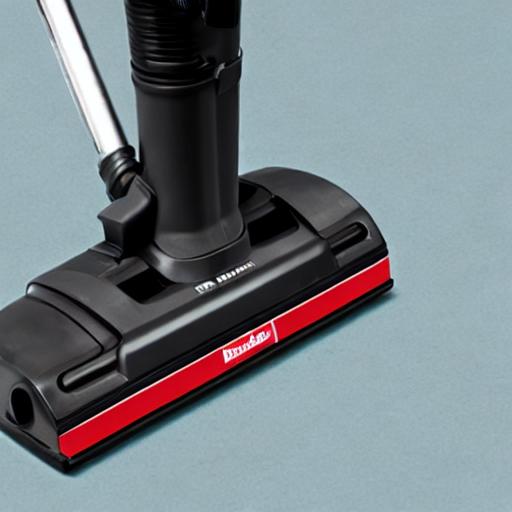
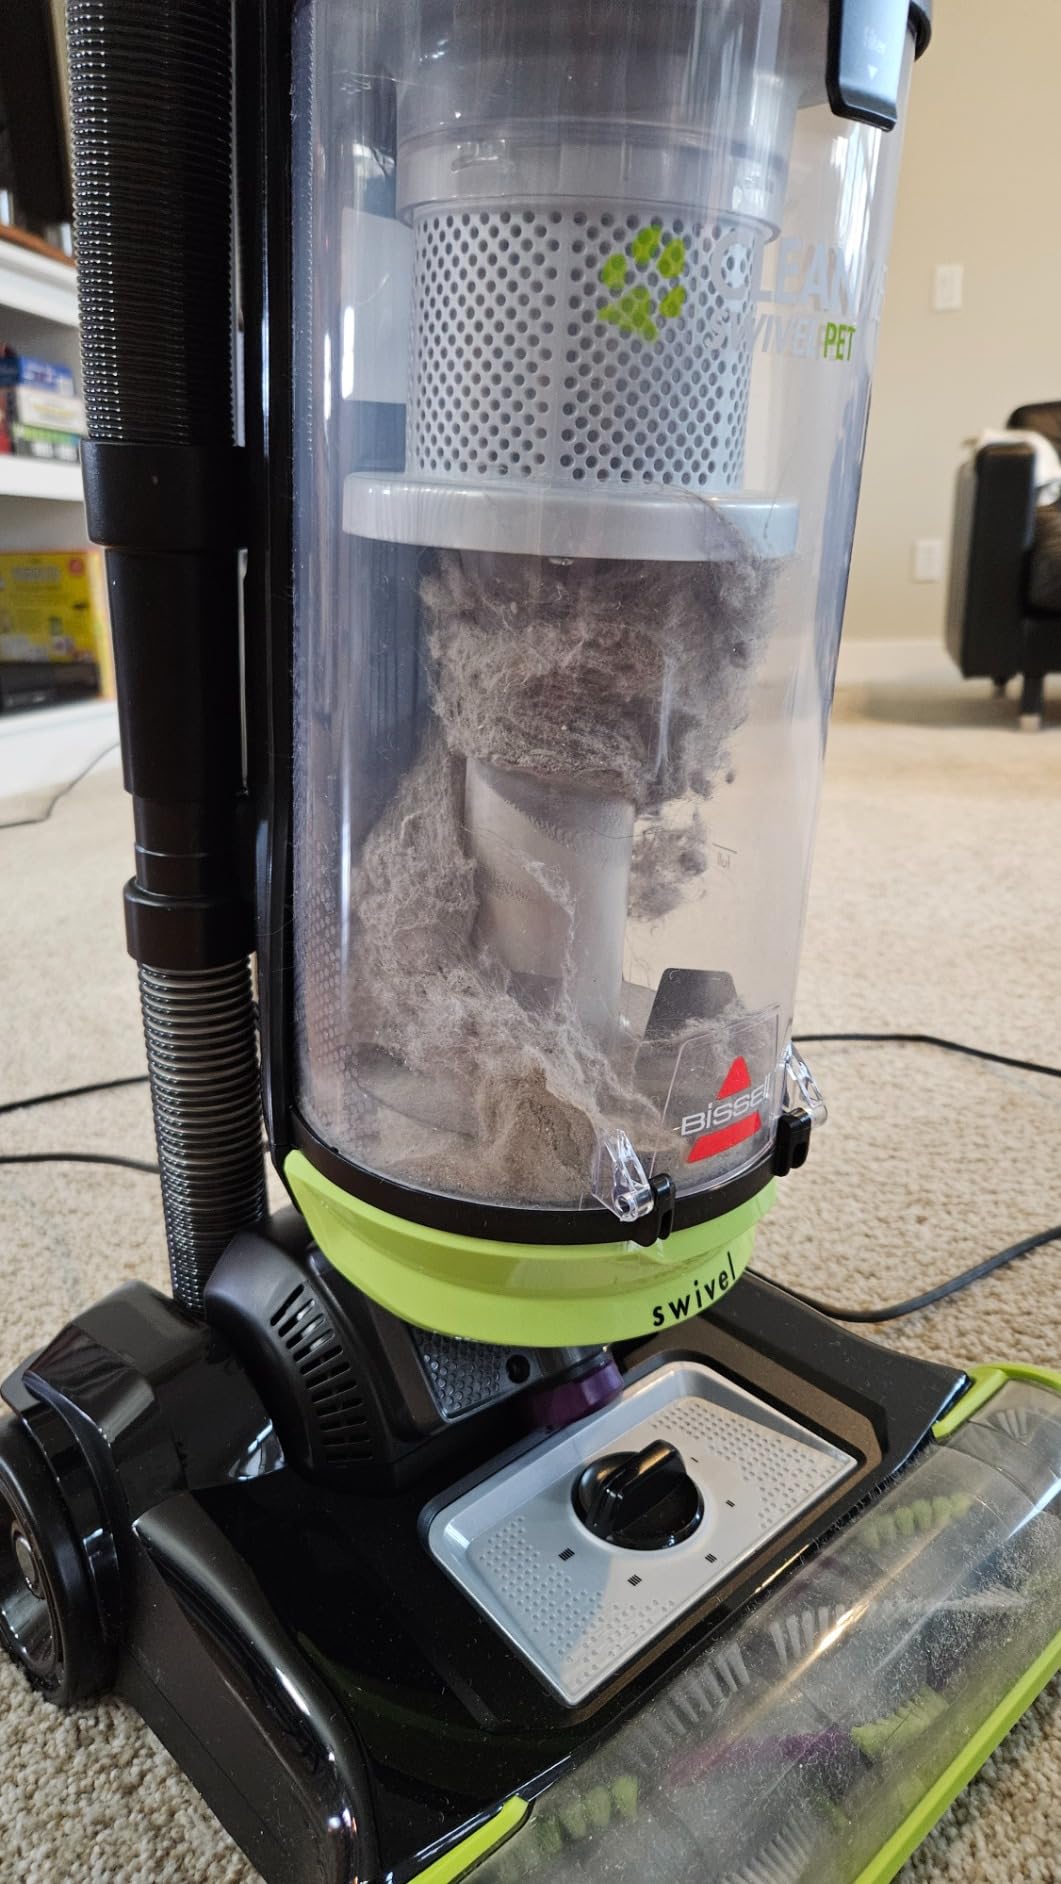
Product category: items_vacuum
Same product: no